Transportation in Philadelphia

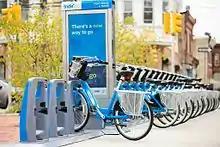
An Indego bike share

Philadelphia has several multi-use river trails. A segment of the Schuylkill River Trail passes along the Schuylkill River from Locust Street northward to Valley Forge, near the King of Prussia mall. In Philadelphia, most of the trail runs through Fairmount Park. The trail to Valley Forge totals , and when completed, will total to Hamburg, Pennsylvania.